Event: Nepal Earthquake
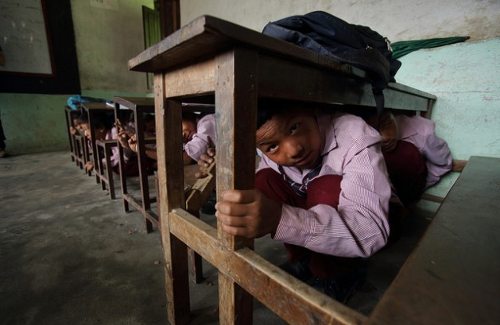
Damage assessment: no_damage